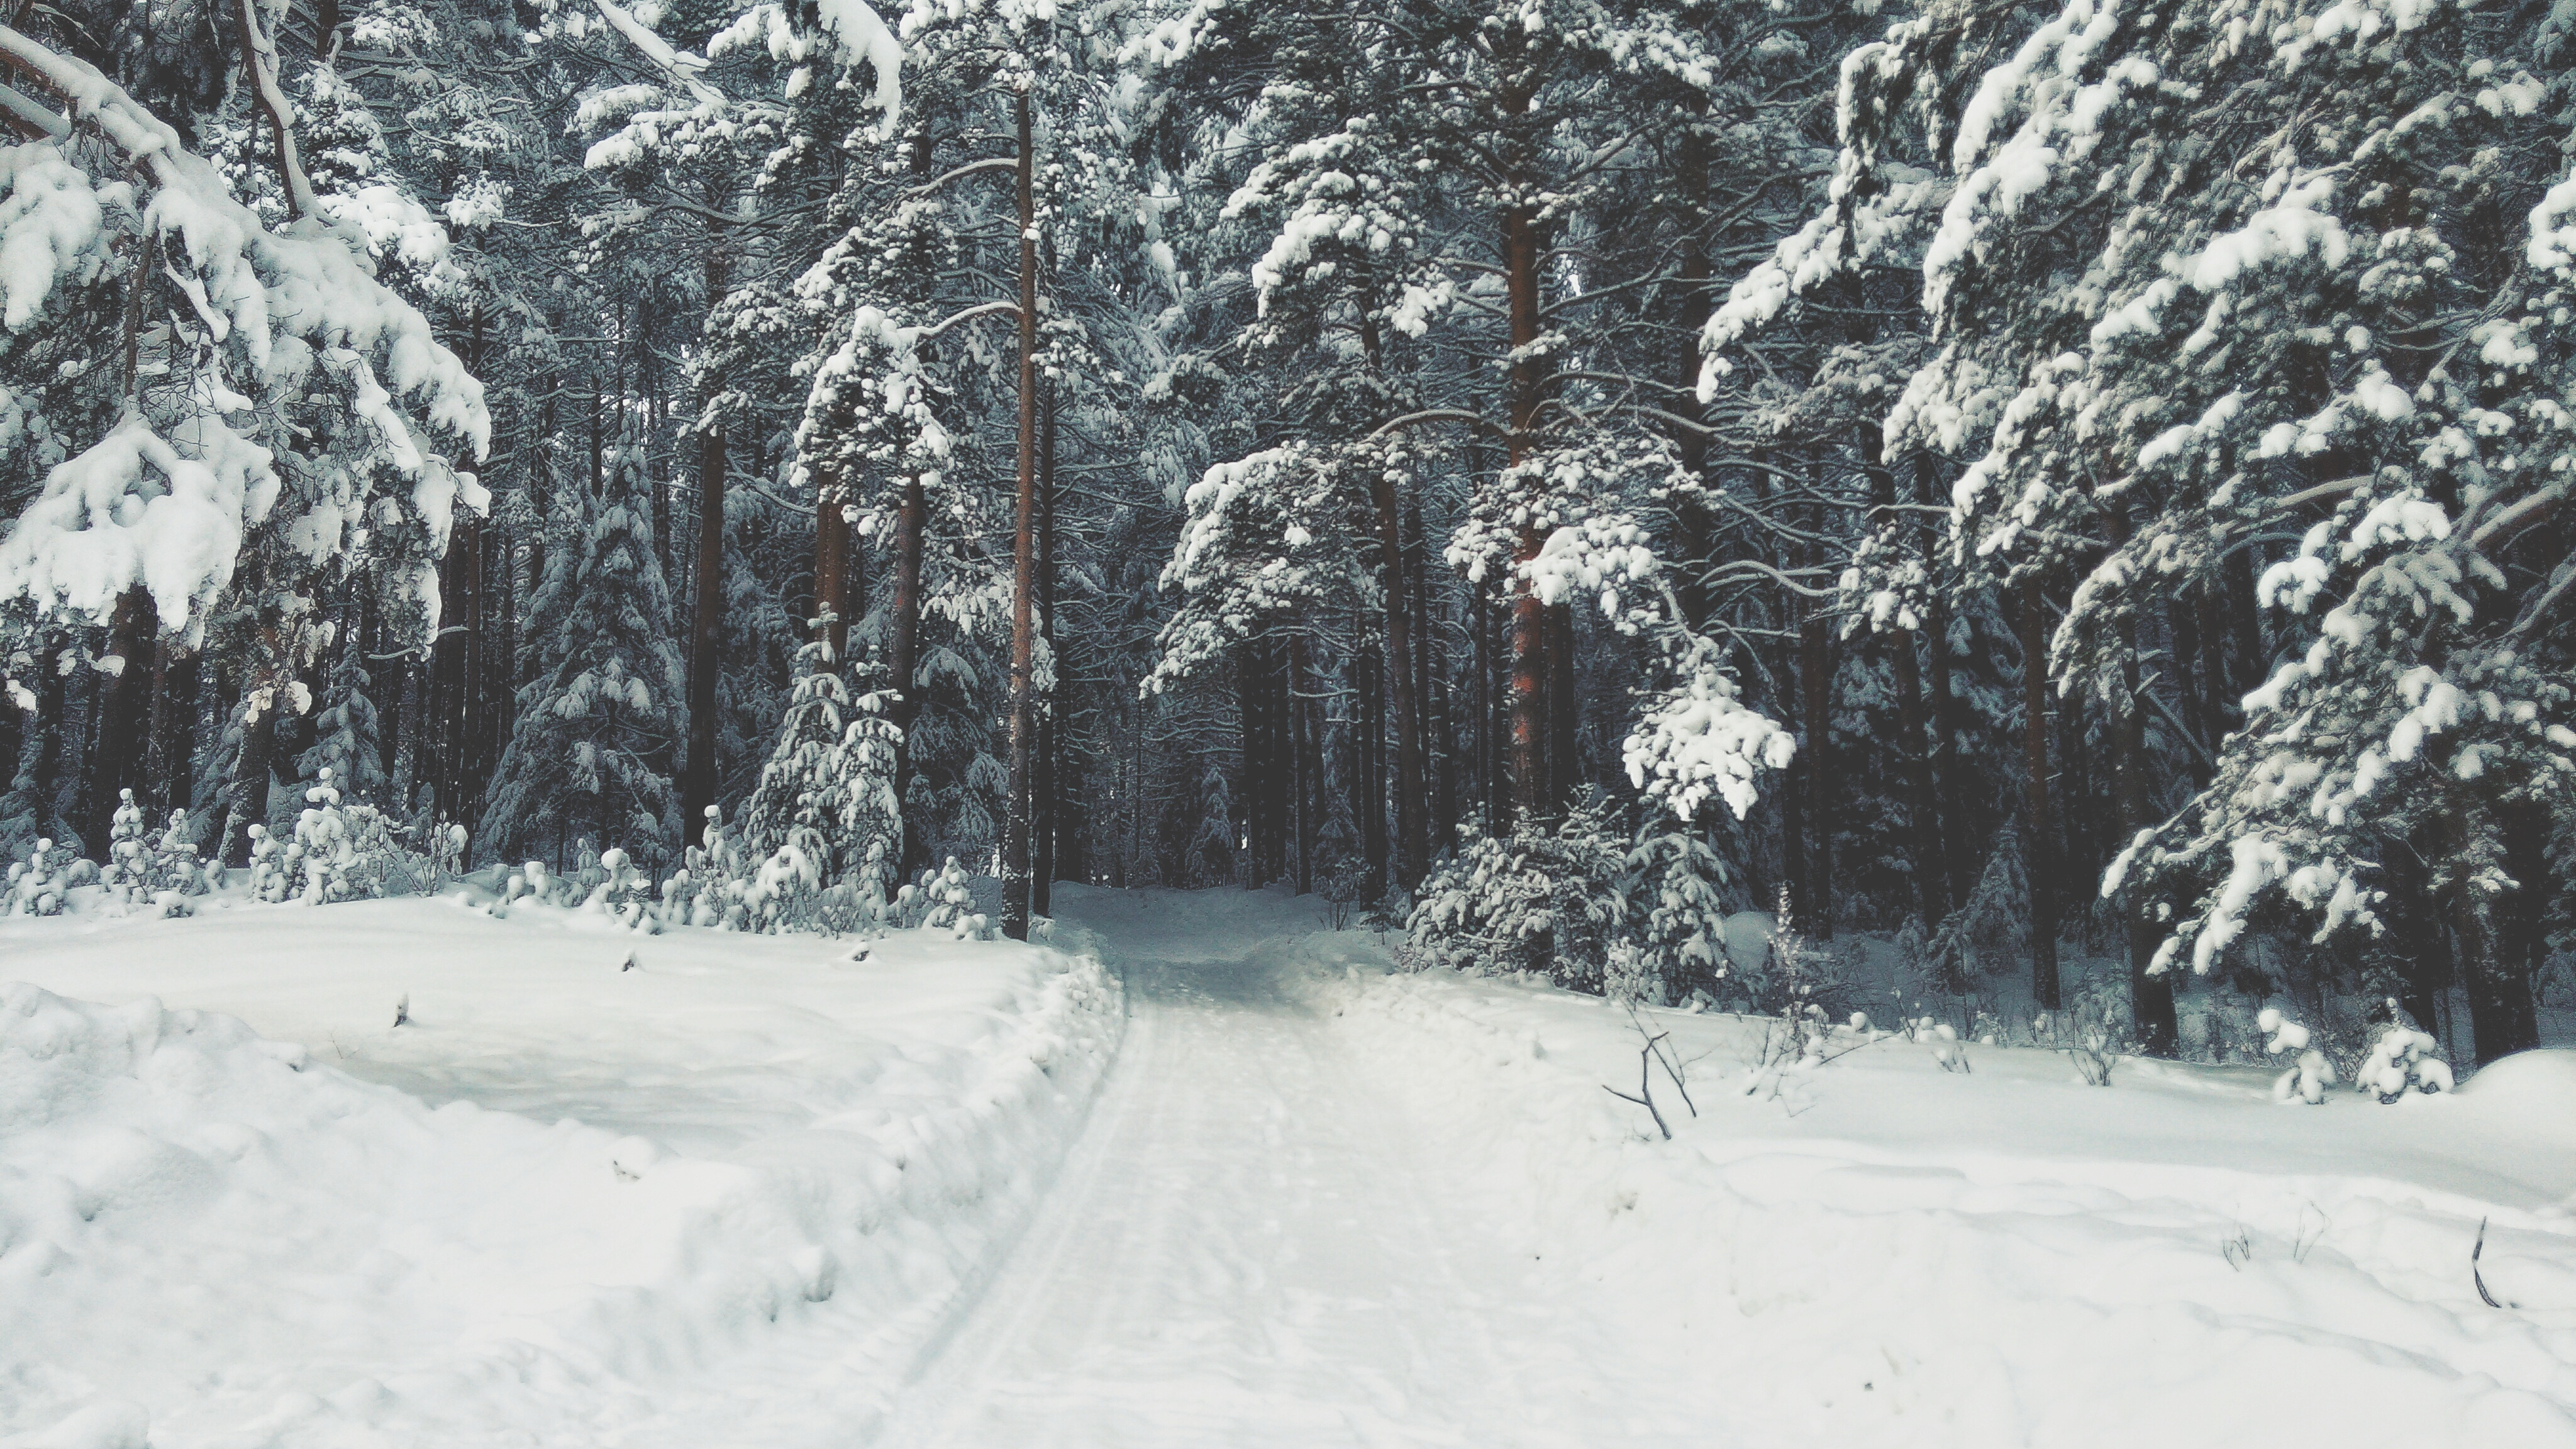
tree, forest, path, snow, winter, wood, weather, snowy, season, footwear, blizzard, piste, freezing, geological phenomenon, winter storm